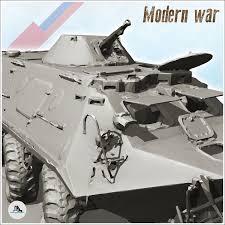
Label: BTR